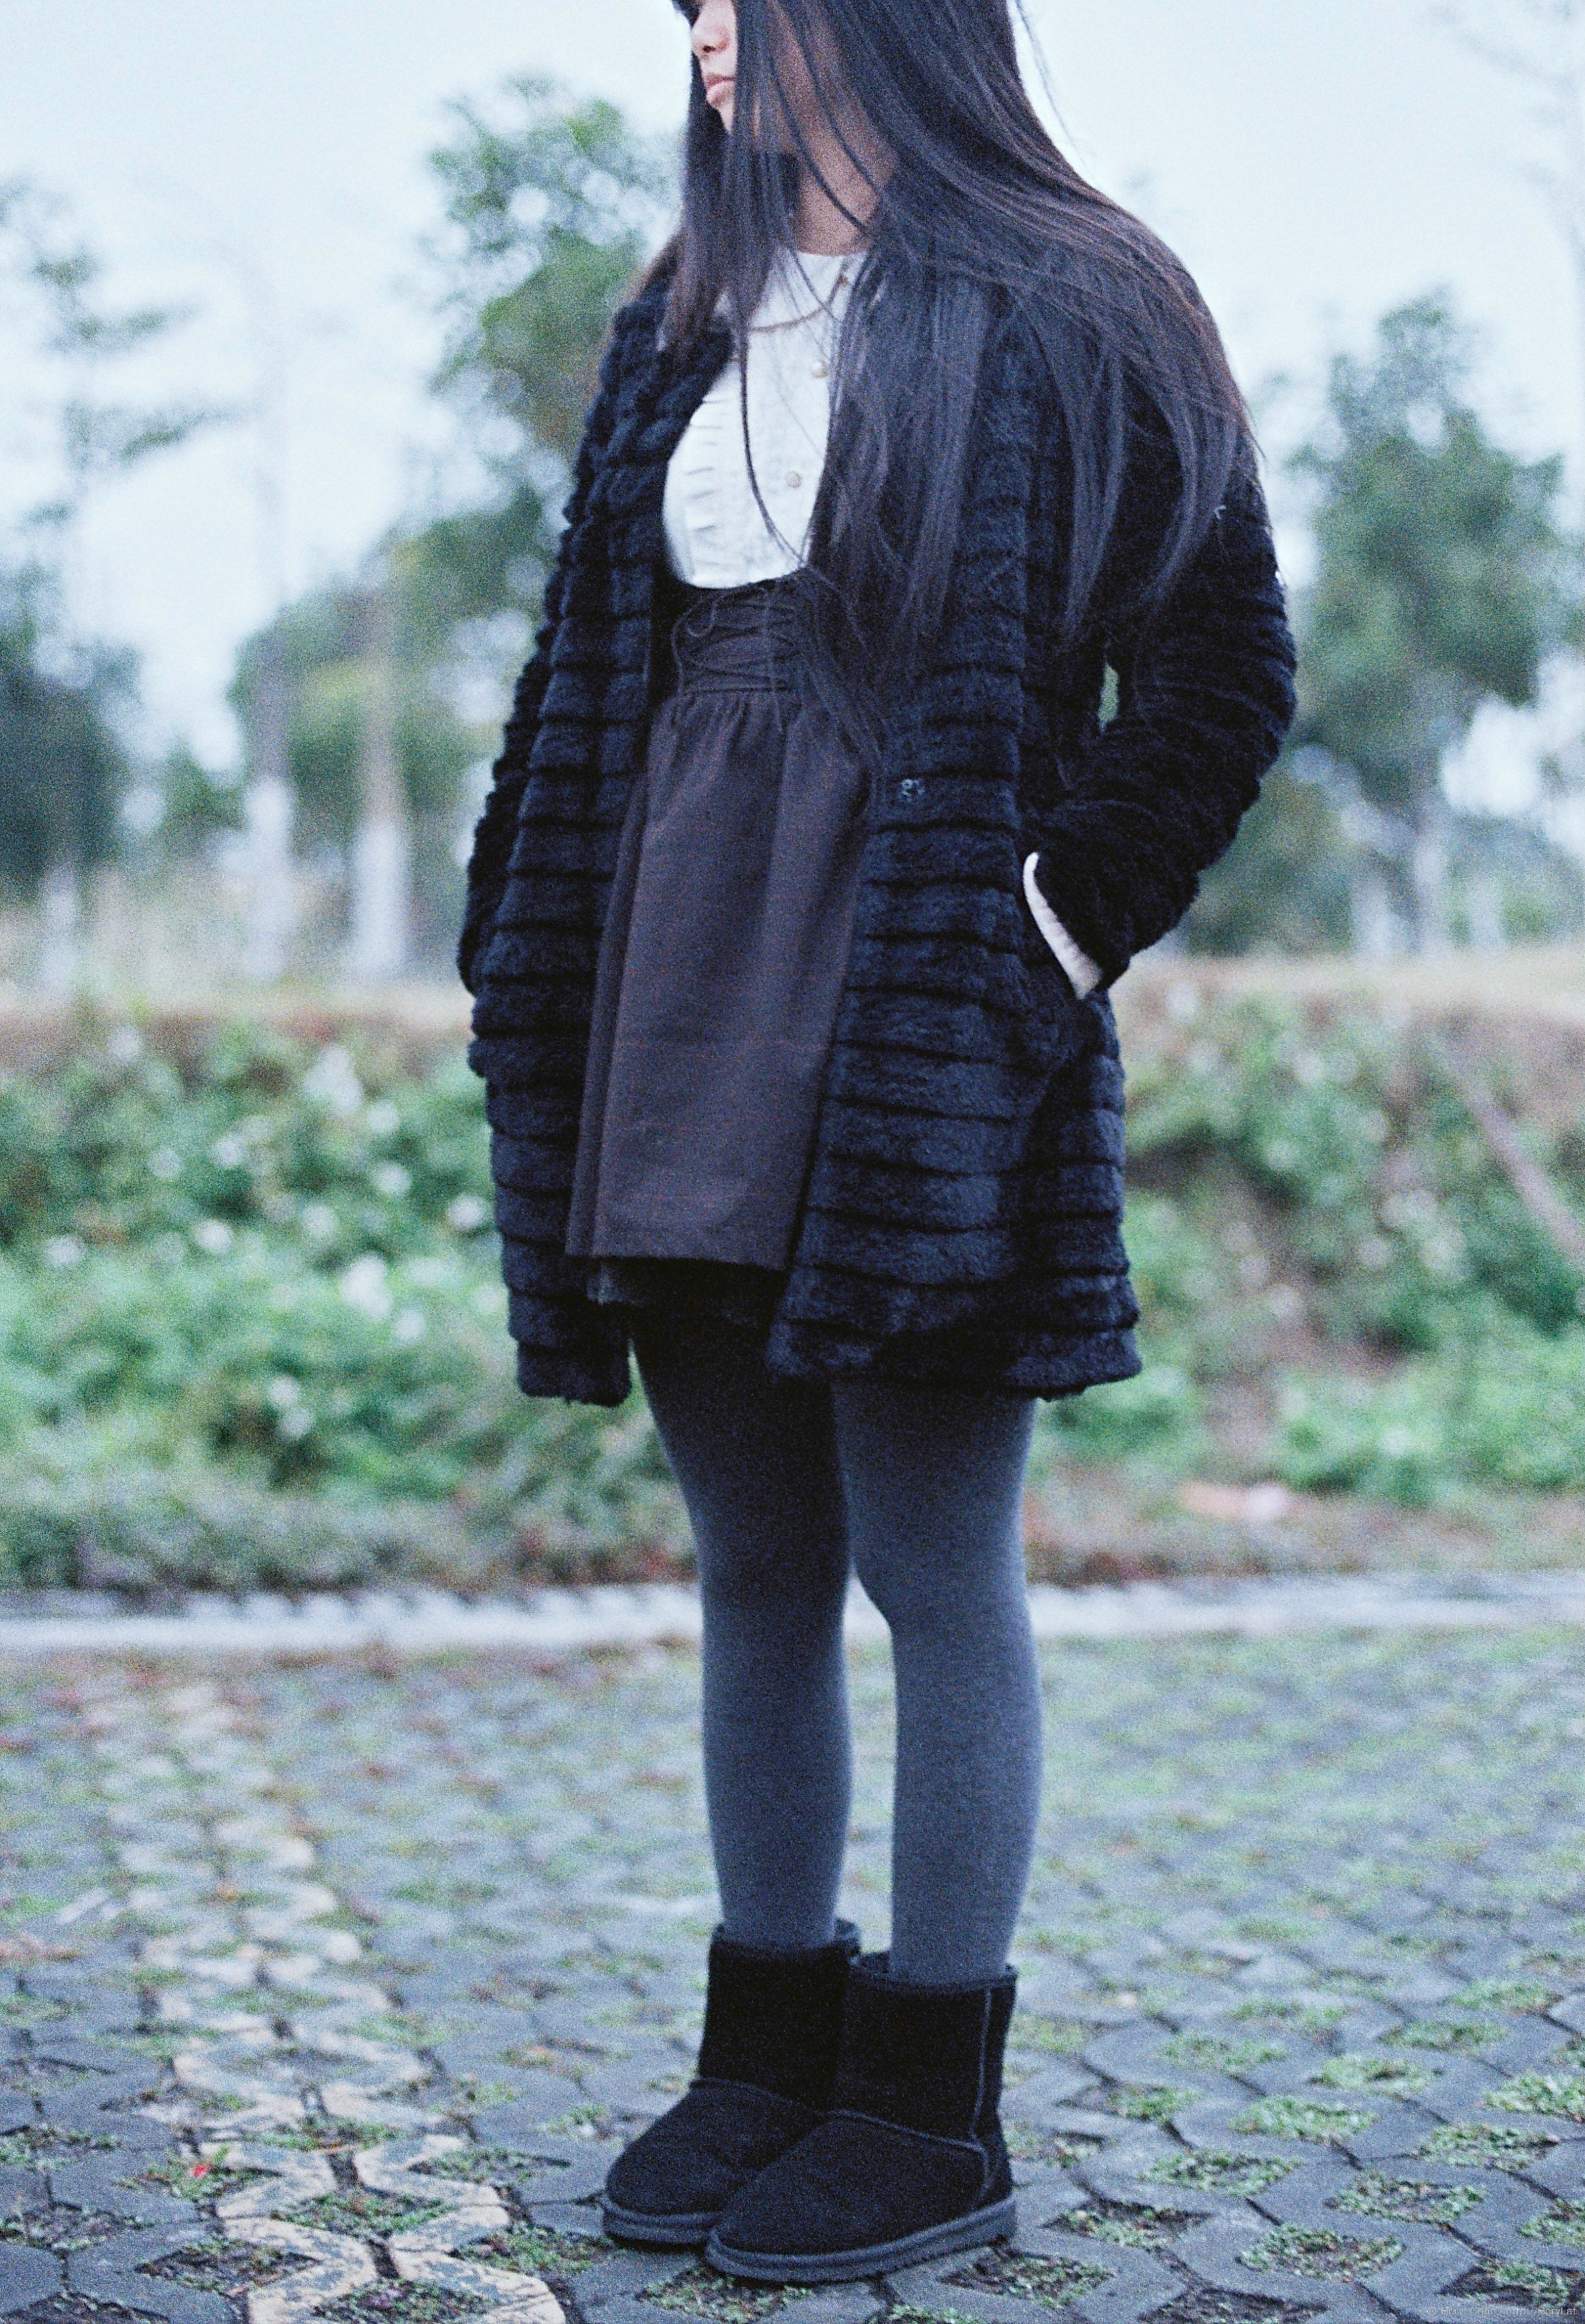
shoe, girl, leather, texture, feet, cute, boot, leg, dslr, fur, pattern, coat, foot, clean, gray, fashion, clothing, black, closeup, jacket, outerwear, denim, textile, shoes, grey, lights, 50mm, dress, cool, legs, boots, bright, footwear, faceless, skirt, detail, cotton, socks, tights, pantyhose, shape, dressing, ugg, snowboot, photo shoot